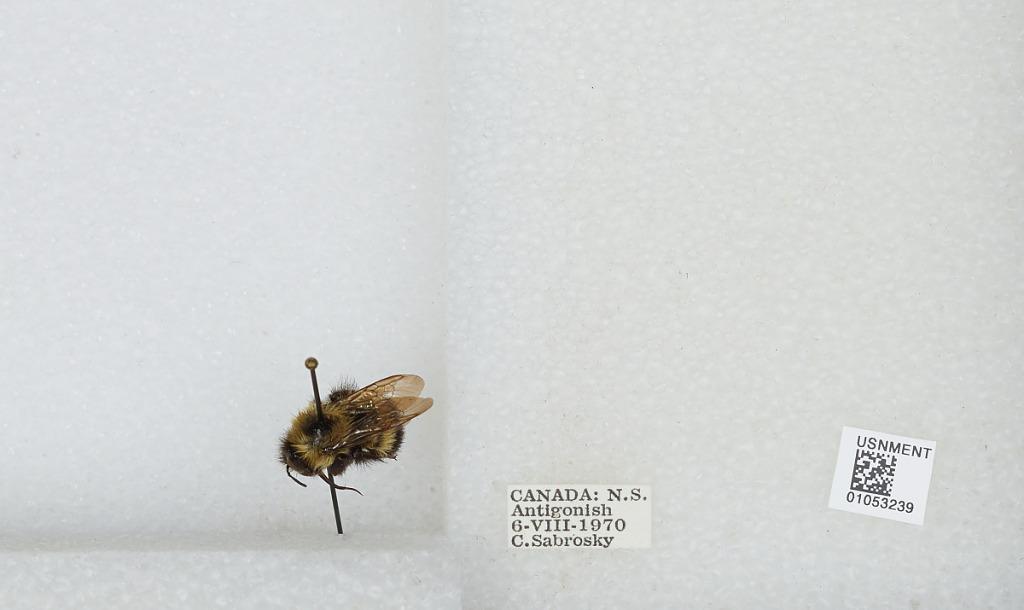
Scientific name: Bombus sp.
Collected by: C. Sabrosky
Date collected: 1970-8-6
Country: Canada
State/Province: Nova Scotia
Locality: Antigonish
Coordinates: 45.6223, -61.9922